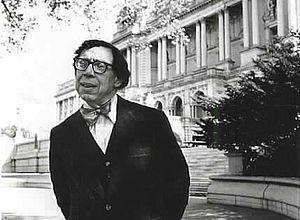
Asa Bundy Sheffey connu sous le nom de Robert Earl Hayden est un poète, essayiste et professeur d'université américain. Il est le premier Afro-Américain à recevoir la charge honorifique de poète lauréat des États-Unis.